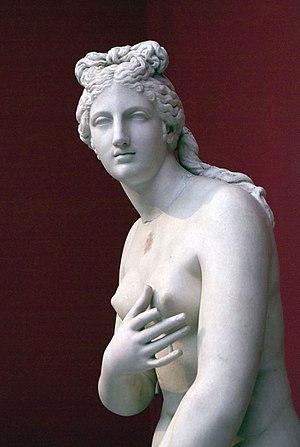
Aphrodite (détail). Copie de l'époque hellénistique. Musée national archéologique d'Athènes.